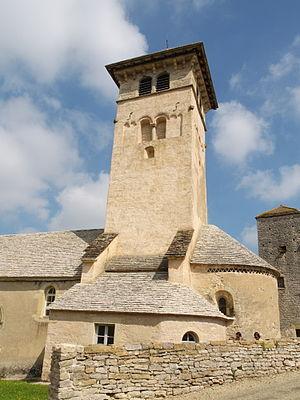
Blanot (Saône-et-Loire, Bourgogne). Église St. Martin (XI-XIIe siècles),
L'église Saint-Martin est une église romane située sur le territoire de la commune de Blanot dans le département français de Saône-et-Loire et la région Bourgogne-Franche-Comté. Elle relève à ce titre de la paroisse Saint-Augustin en Nord-Clunisois, qui a son siège à Ameugny.
Les dents-de-scie, en architecture, sont un type d'ornements courants imitant les dents d'une scie.
Blanot est une commune française située dans le département de Saône-et-Loire en région Bourgogne-Franche-Comté.